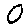
Label: 0